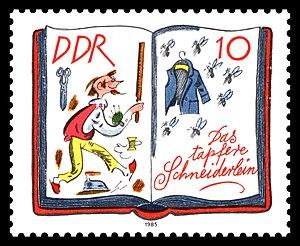
Le Vaillant Petit Tailleur, également appelé Le Hardi Petit Tailleur, Le Petit Tailleur ou Sept d'un coup, est un conte populaire allemand qui figure parmi ceux recueillis par les frères Grimm dans le premier volume de Contes de l'enfance et du foyer, mais ses premières versions littéraires, du moins en ce qui concerne la fin de l'histoire, sont bien plus anciennes et remontent au XVIᵉ siècle.